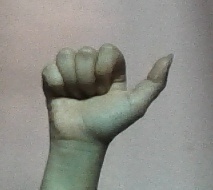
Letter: dhad